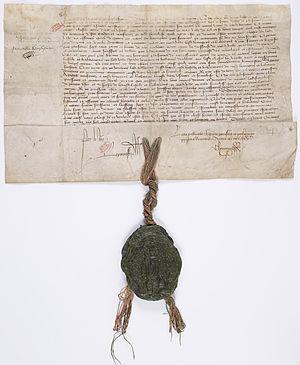
Edit de Louis XI d'octobre 1465 confirmant les privilèges des bourgeois de Paris.
À Paris, avant la Révolution française, il fallait être bourgeois de Paris pour pouvoir y exercer des fonctions publiques liées à la ville, comme prévôt des marchands, échevin ou consul, mais aussi dans les différentes communautés de métier.